Religion in the United States

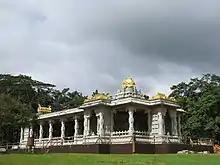
Saiva Siddhanta Temple in Kauai Island in Hawaii is the only Hindu monastery in the United States

While Catholic Americans were present in small numbers early in United States history, both in Maryland and in the former French and Spanish colonies that were eventually absorbed into the United States, the vast majority of Catholics in the United States today derive from unprecedented waves of immigration from primarily Catholic countries and regions (Ireland was still part of the United Kingdom until 1921 and German unification didn't officially occur until 1871) during the mid-to-late 19th and 20th century. Irish, Hispanic, Italian, Portuguese, French Canadian, Polish, German, and Lebanese (Maronite) immigrants largely contributed to the growth in the number of Catholics in the United States. Irish and German Catholics, by far, provided the greatest number of Catholic immigrants before 1900. From 1815 until the close of the Civil War in 1865, 1,683,791 Irish Catholics immigrated to the US. The German states followed, providing "the second largest immigration of Catholics, clergy and lay, some 606,791 in the period 1815-1865, and another 680,000 between 1865 and 1900, while the Irish immigration in the latter period amounted to only 520,000." Of the four major national groups of clergy (early and mid-19th century)—Irish, German, Anglo-American, and French—"the French emigre priests may be said to have been the outstanding men, intellectually." As the number of Catholics increased in the late 19th and 20th century, they built up a vast system of schools (from primary schools to universities) and hospitals. Since then, the Catholic Church has founded hundreds of other colleges and universities, along with thousands of primary and secondary schools. Schools like the University of Notre Dame is ranked best in its state (Indiana), as Georgetown University is ranked best in the District of Columbia. The following 10 Catholic universities are also ranked among the top 100 universities in the US: University of Notre Dame, Georgetown University, Boston College, Santa Clara University, Villanova University, Marquette University, Fordham University, Gonzaga University, Loyola Marymount University, and the University of San Diego. Leo XIV has been pope since 2025 and is the first pope from the United States.